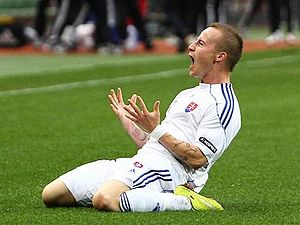
Miroslav Stoch
"Miroslav ""Miňo"" Stoch er en slovakisk professionel fodboldspiller, der spiller for den tjekkiske klub Slavia Prag. Han har tidligere spillet for blandt andet Chelsea, Twente, Fenerbahce og PAOK Thessaloniki.